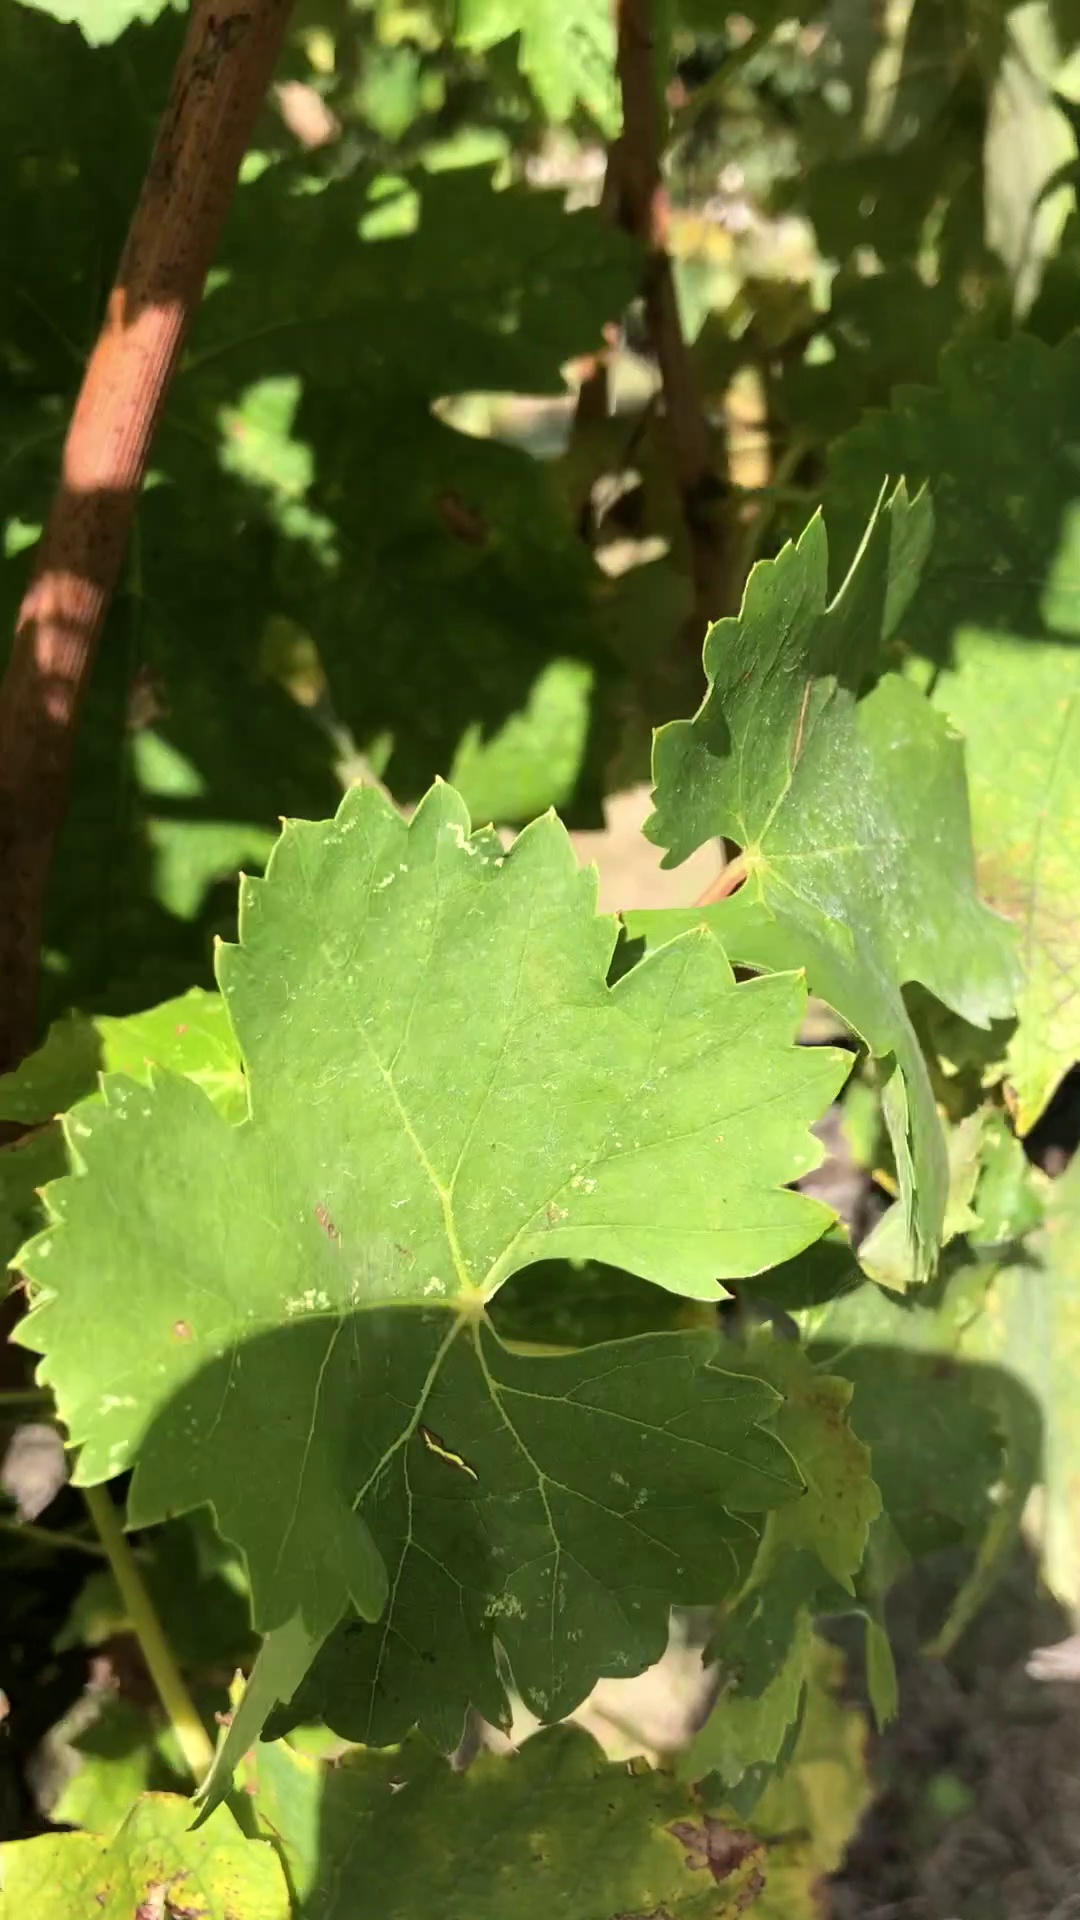
Label: healthy